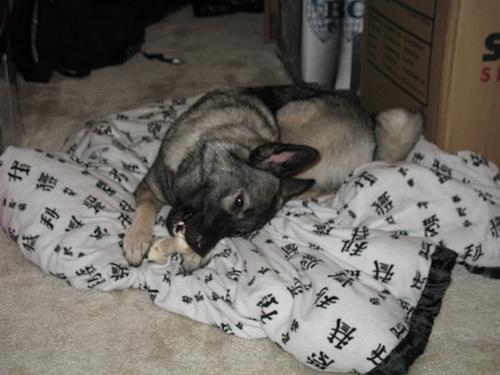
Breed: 217-n000046-Norwegian_elkhound